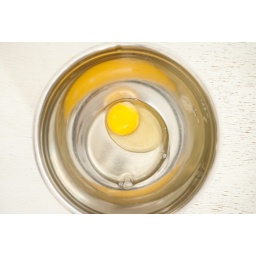
single yolk and egg white in bowl photographed from above.